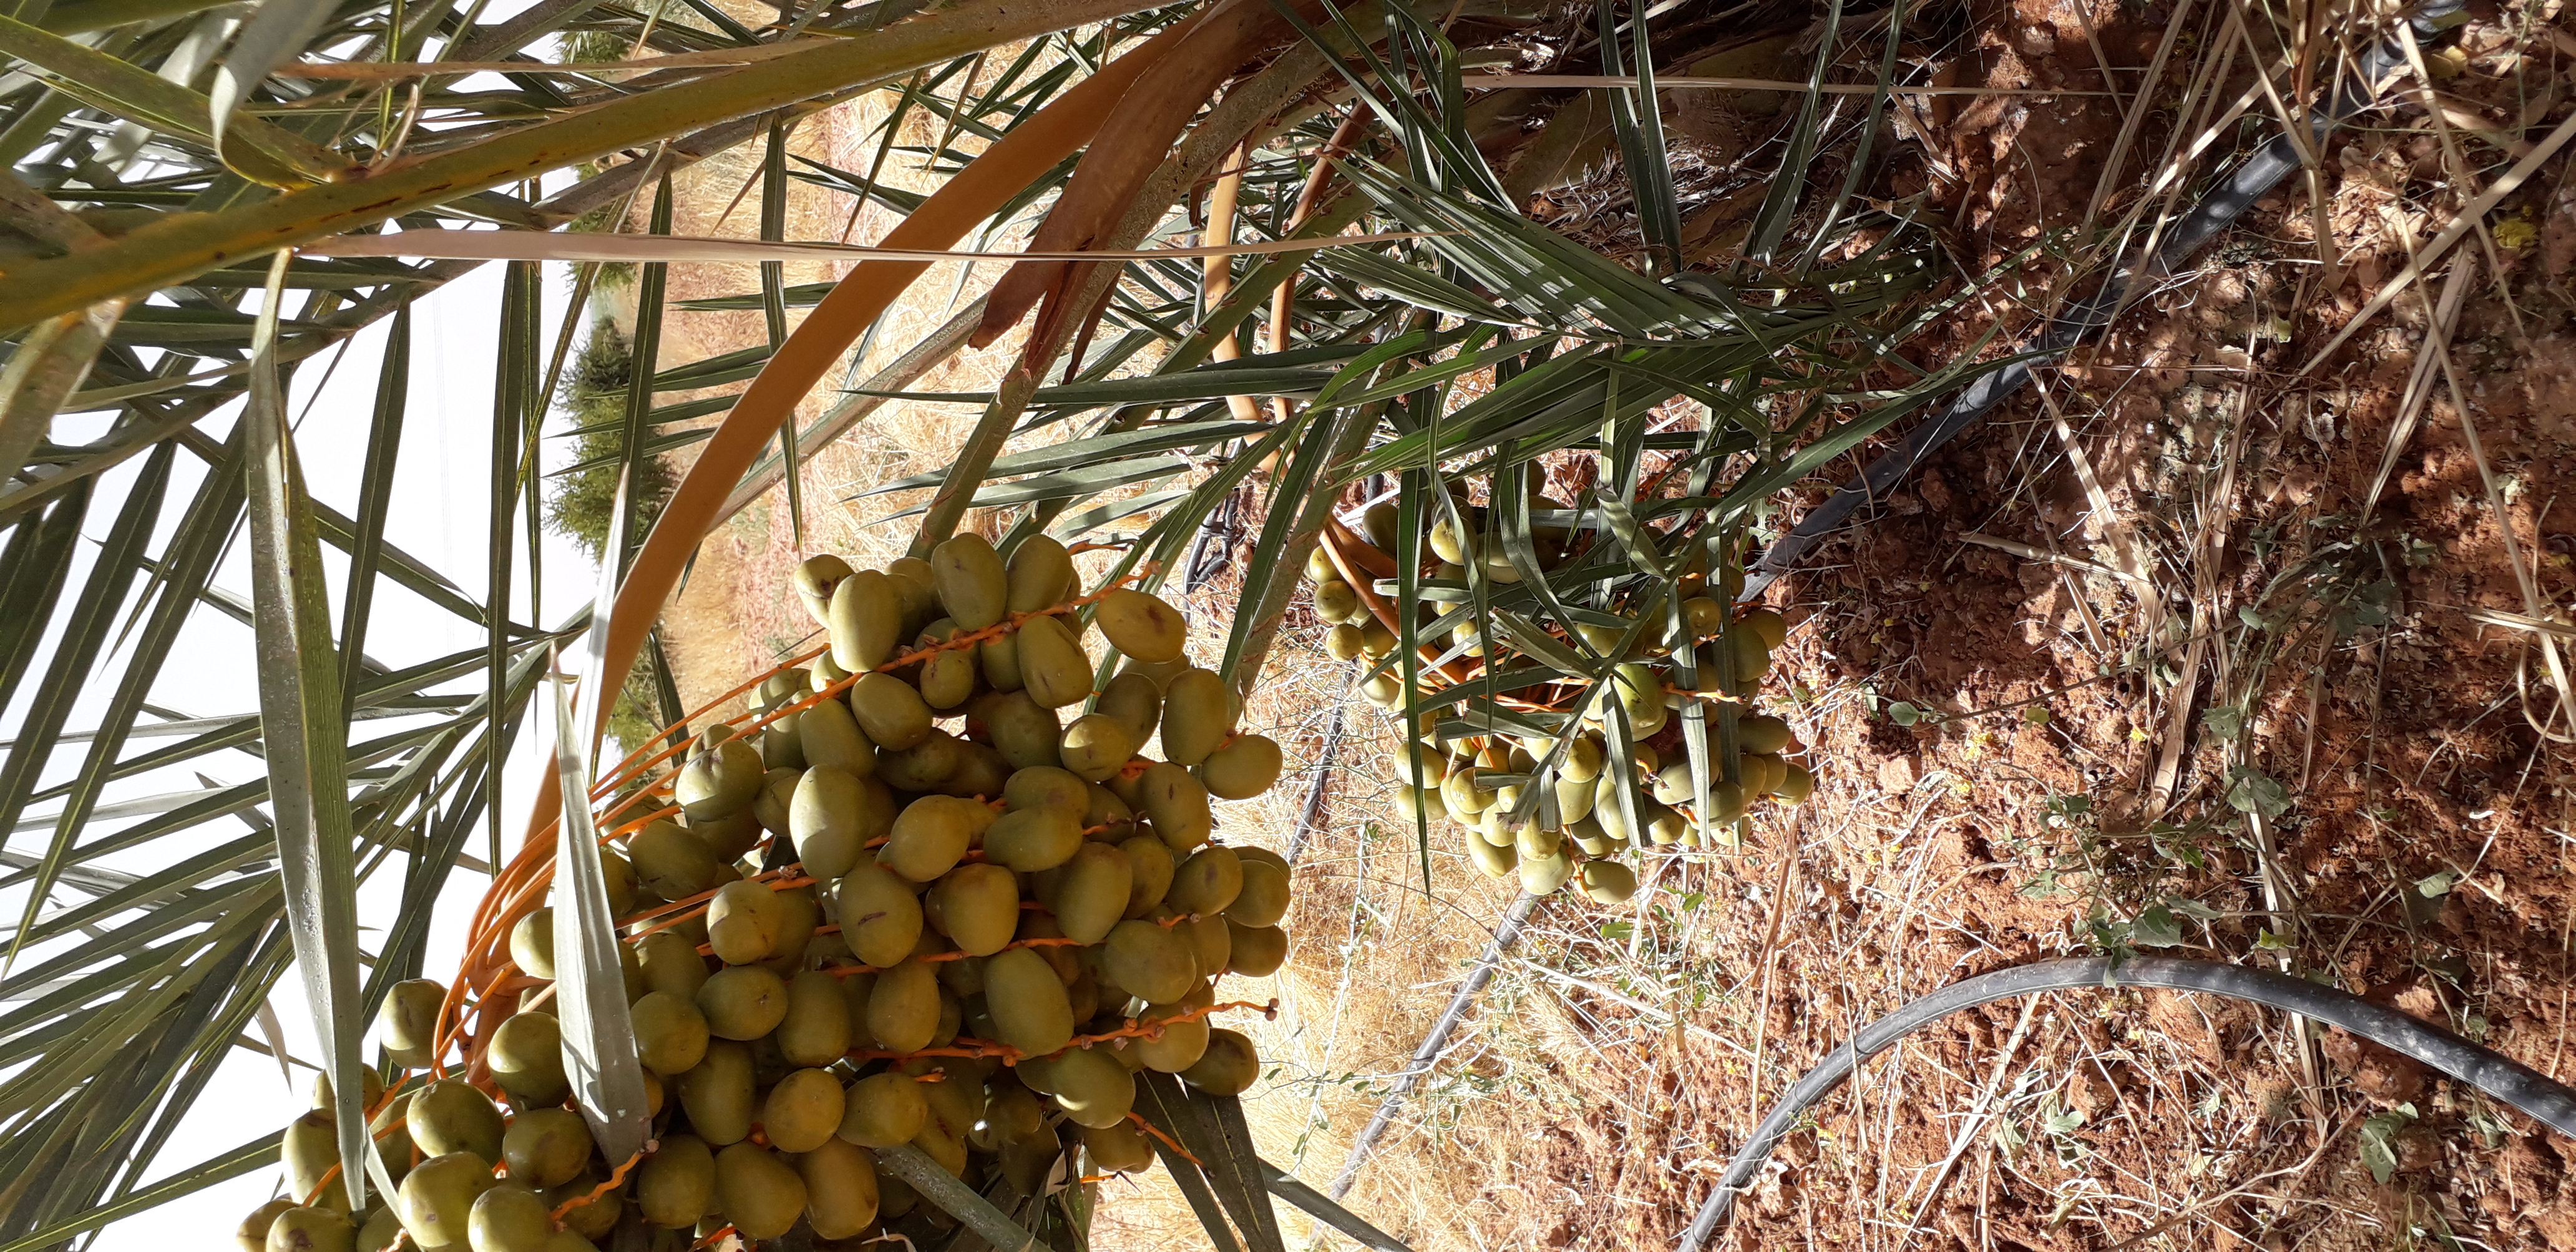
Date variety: Boufagous